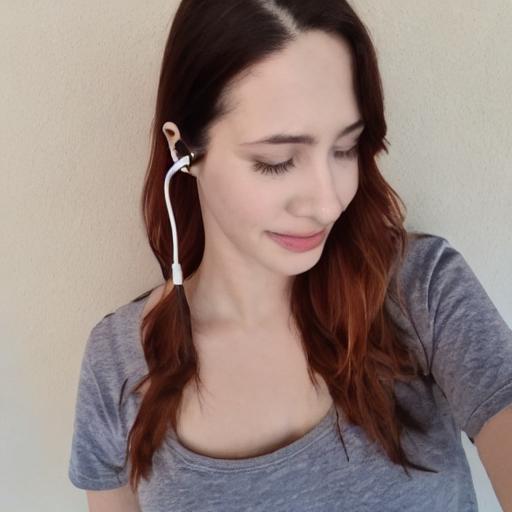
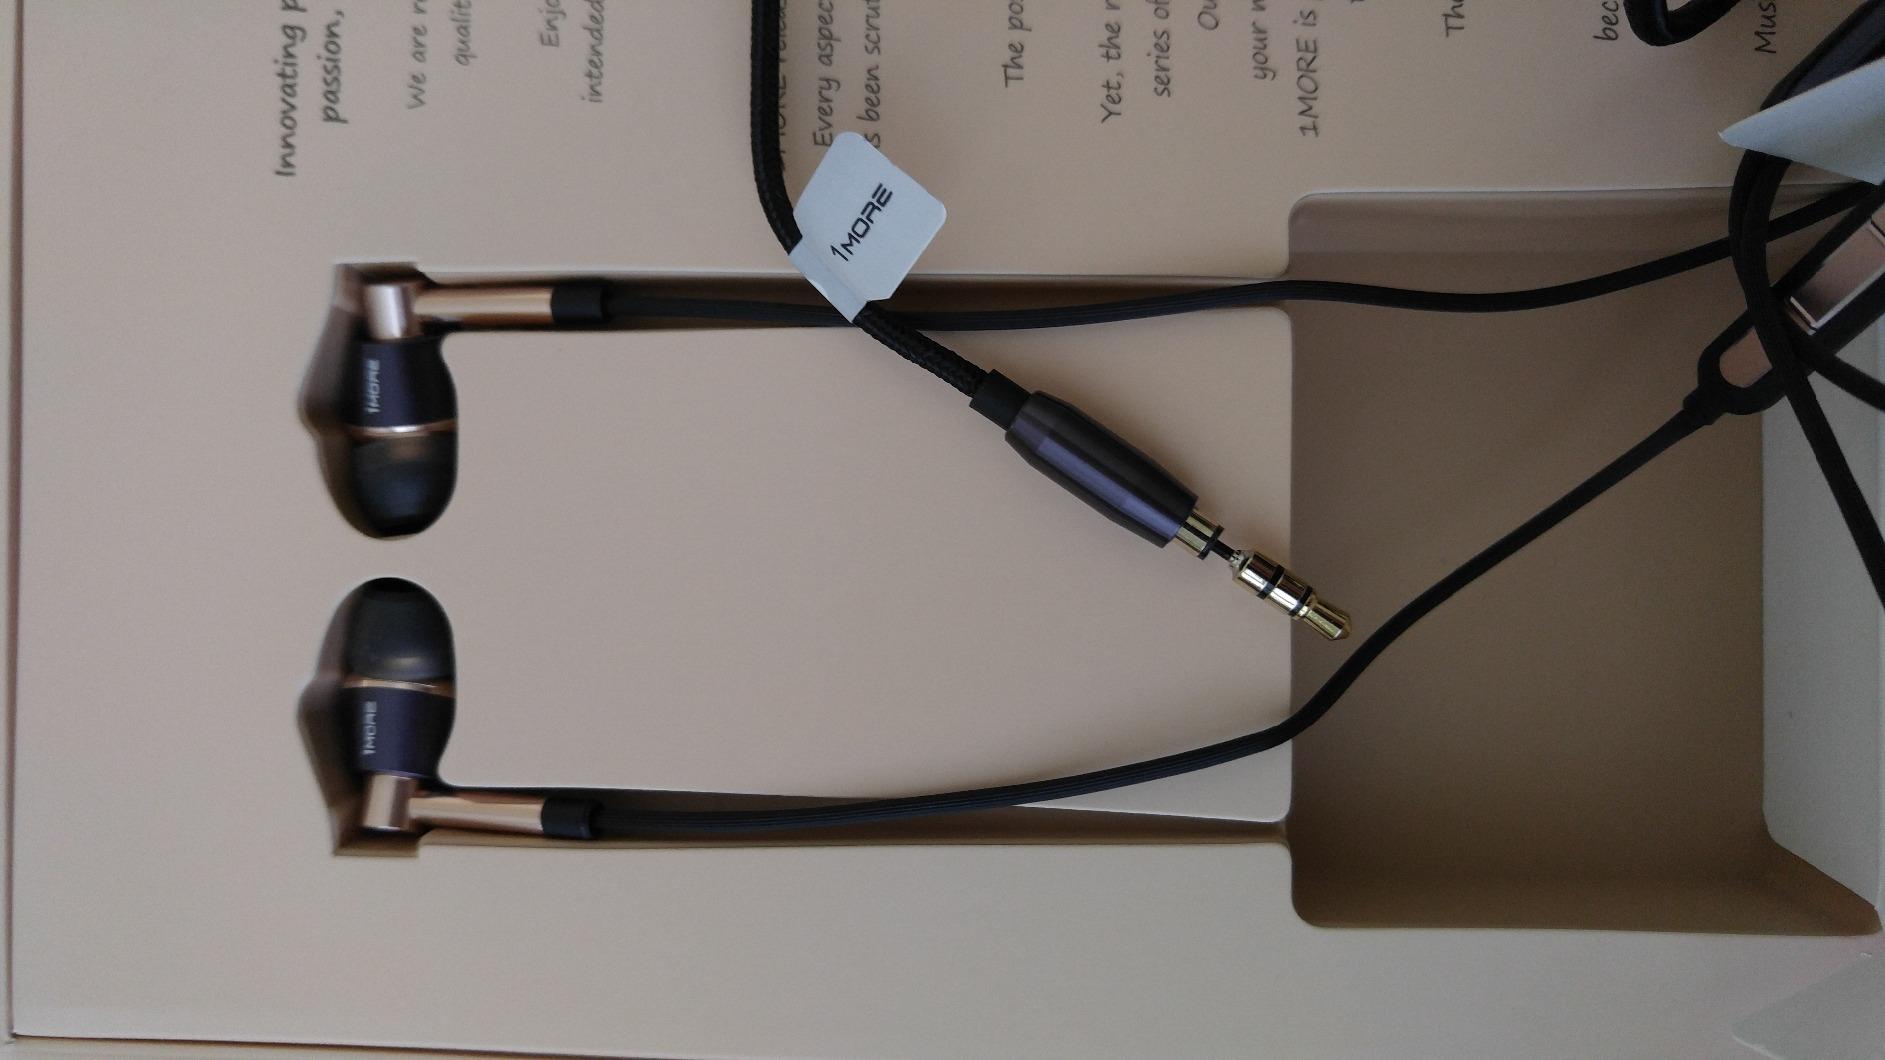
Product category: headphones
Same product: no